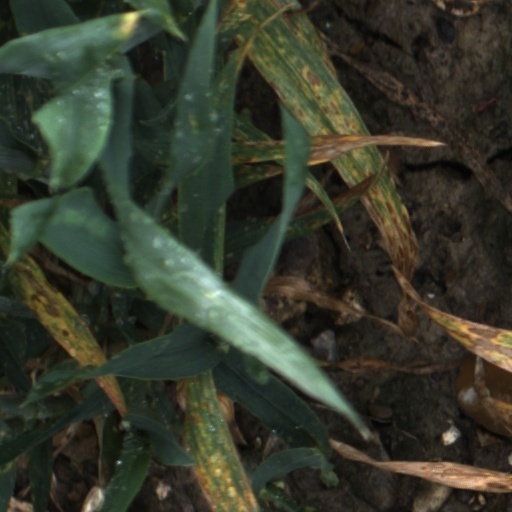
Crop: wheat